Tooth and Nail (novel)

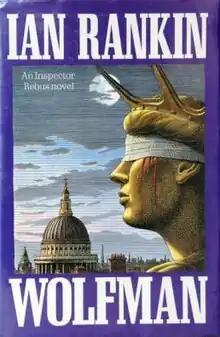
1st edition (under original title)

Tooth and Nail is a 1992 crime novel by Ian Rankin, originally entitled Wolfman. It is the third of the Inspector Rebus novels.